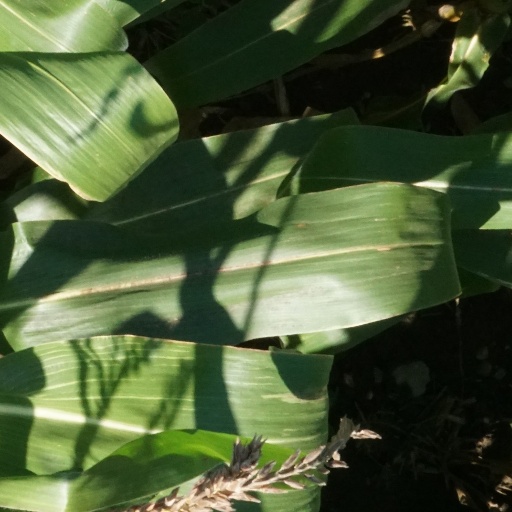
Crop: maize; corn